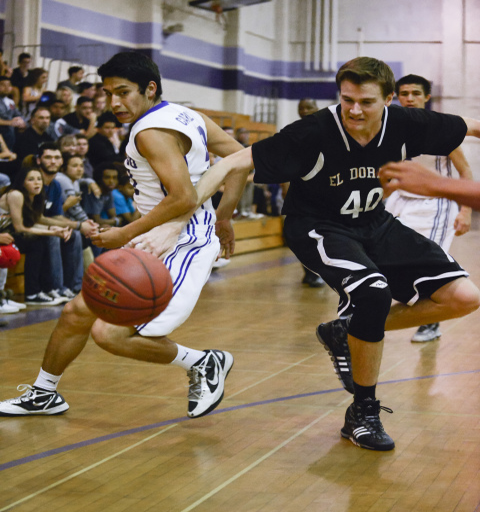
person , left , and person fight for possession of a loose ball during friday 's first - round playoff game .